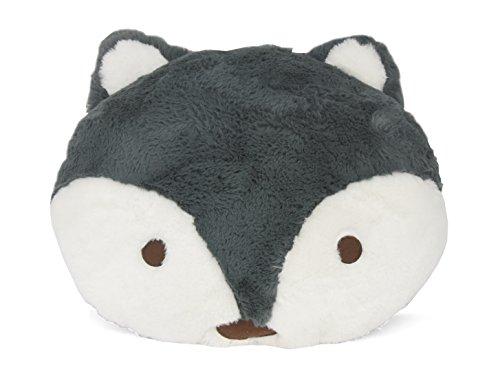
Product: Heritage Kids Fox Decorative Pillow, Grey, 16x16
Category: Home & Kitchen | Bedding | Kids' Bedding | Decorative Pillows & Covers
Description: Figural fox design.
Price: $14.99
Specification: ProductDimensions:16x16x3inches|ItemWeight:11.2ounces|ShippingWeight:11.2ounces(Viewshippingratesandpolicies)|ASIN:B07D3MSTKX|Itemmodelnumber:RK685269|Manufacturerrecommendedage:2-8months